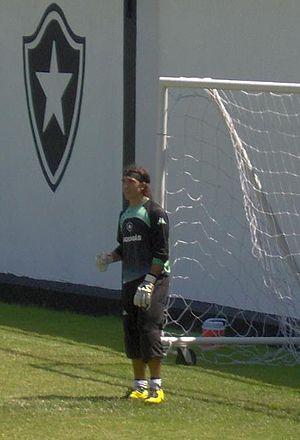
Juan Guillermo Castillo Iriart est footballeur uruguayen qui joue au poste de gardien de but. Il est le second gardien de l'équipe nationale d'Uruguay derrière Muslera.